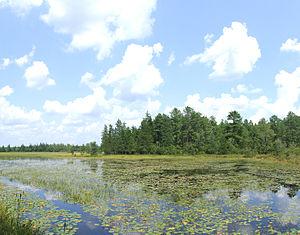
Joseph Wharton, né le 3 mars 1826 et mort le 11 janvier 1909, est un entrepreneur et philanthrope américain actif principalement au sein de l'industrie minière et de transformation. Il est le fondateur de la Wharton School de l'University of Pennsylvania et cofondateur du Swarthmore College.